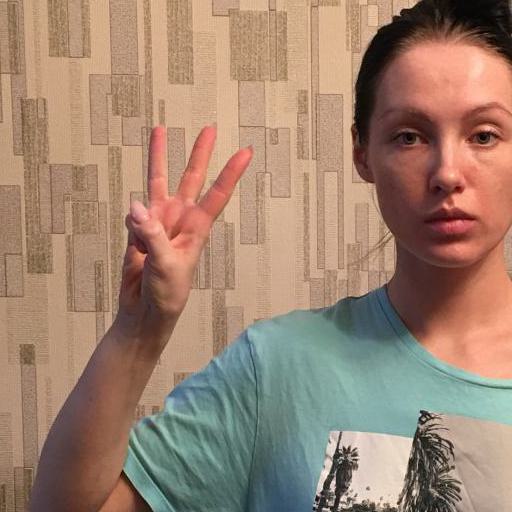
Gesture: three